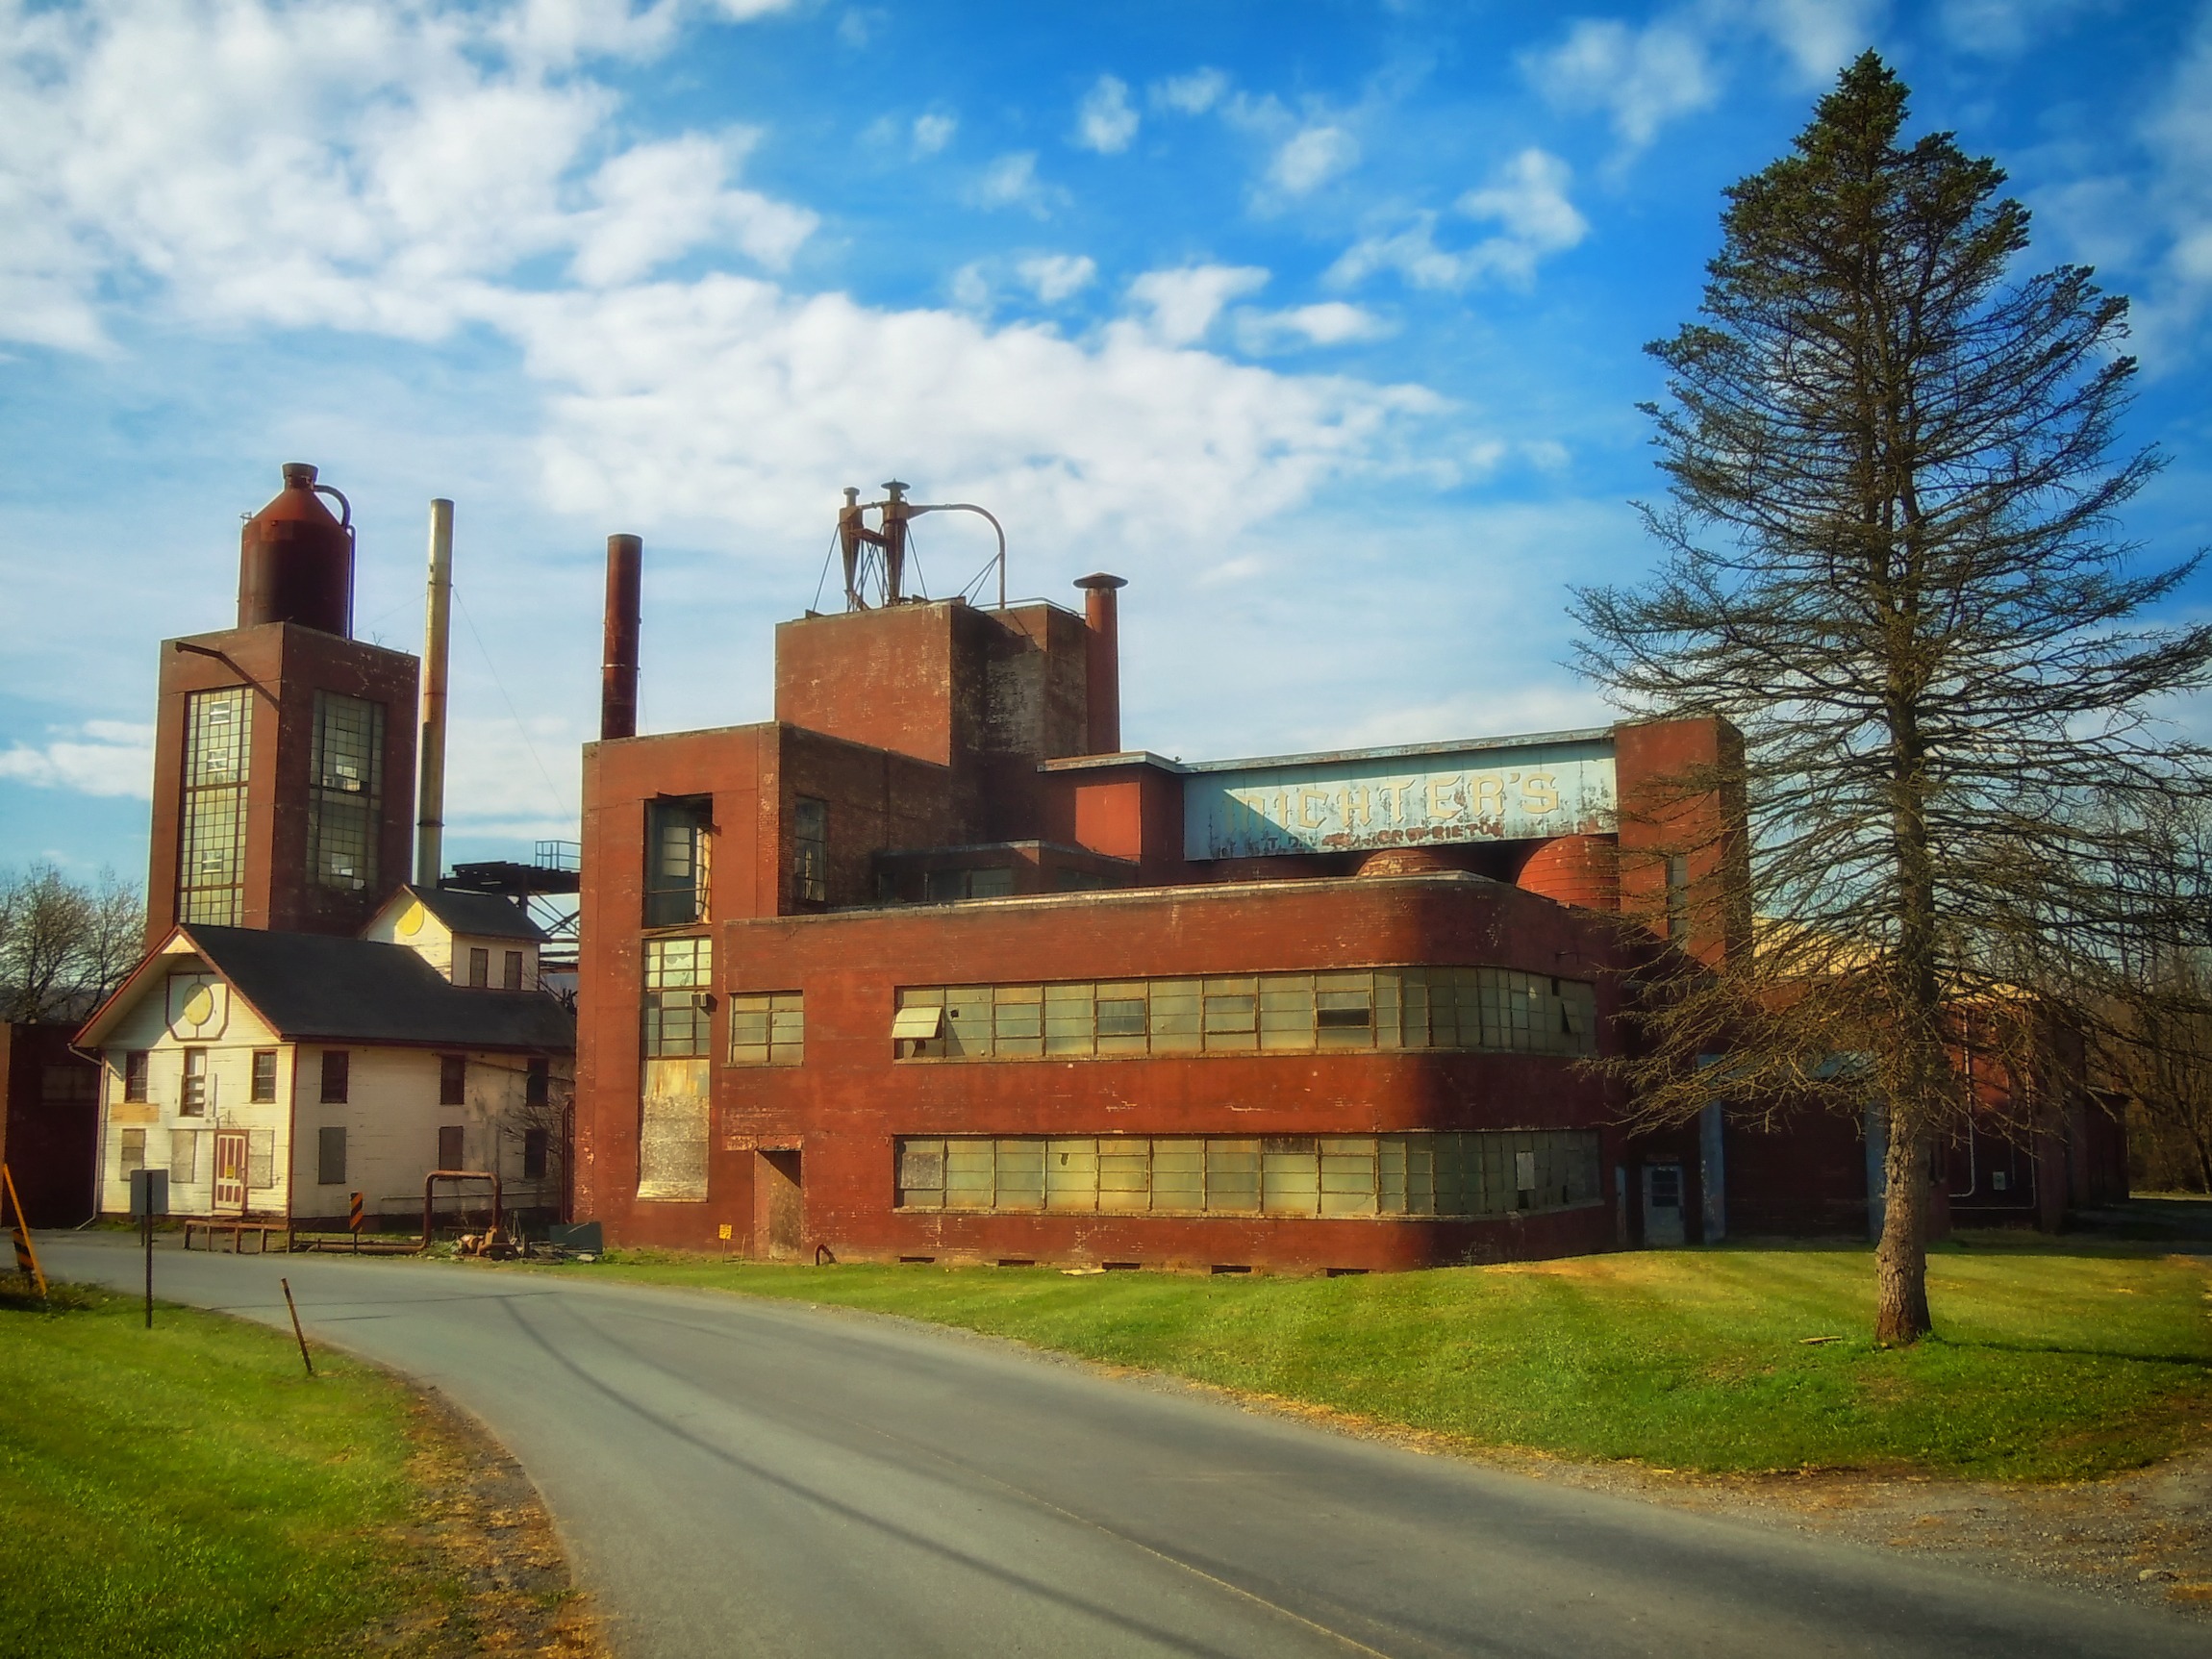
architecture, sky, road, house, building, chateau, home, tower, abandoned, outside, clouds, buildings, pennsylvania, estate, rural area, bomberger, old distillery